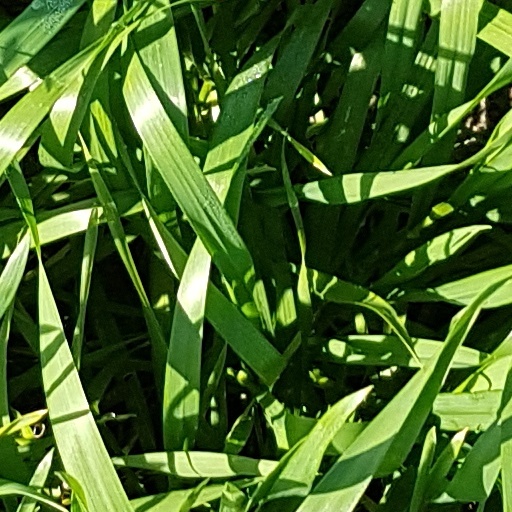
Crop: wheat